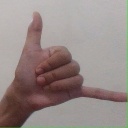
अक्षर: द